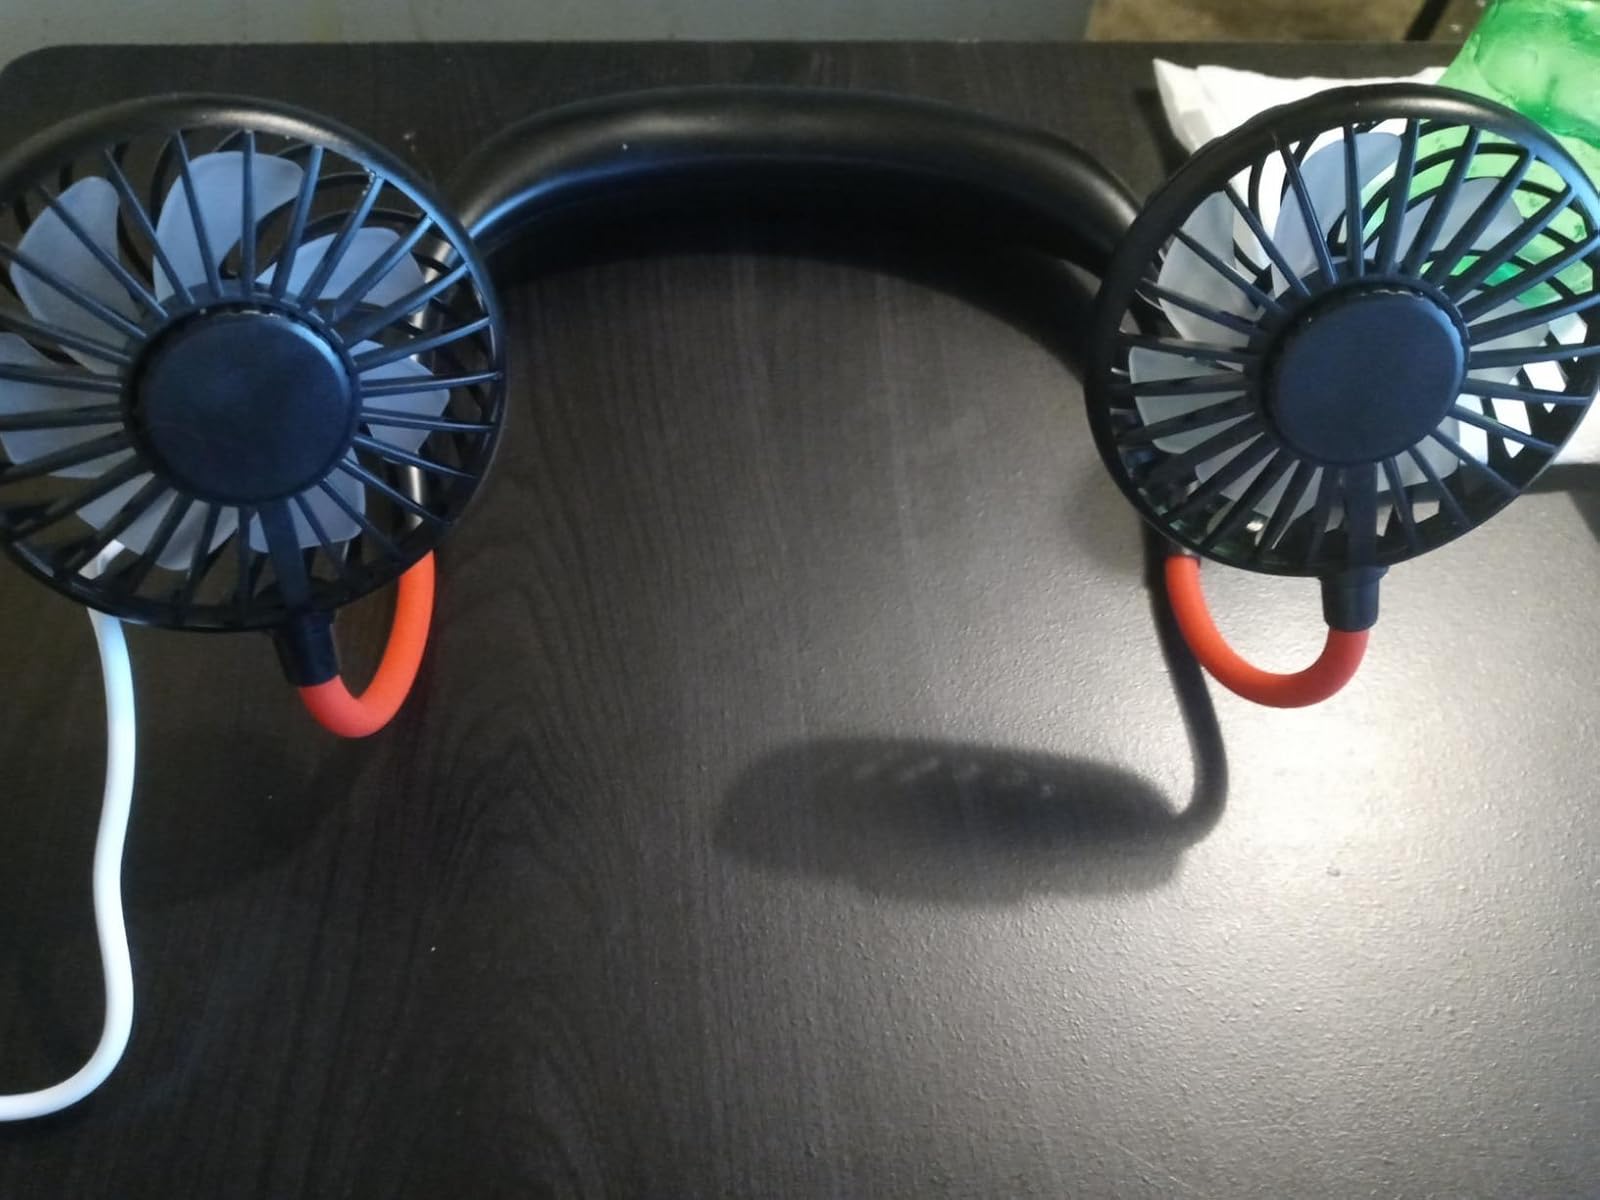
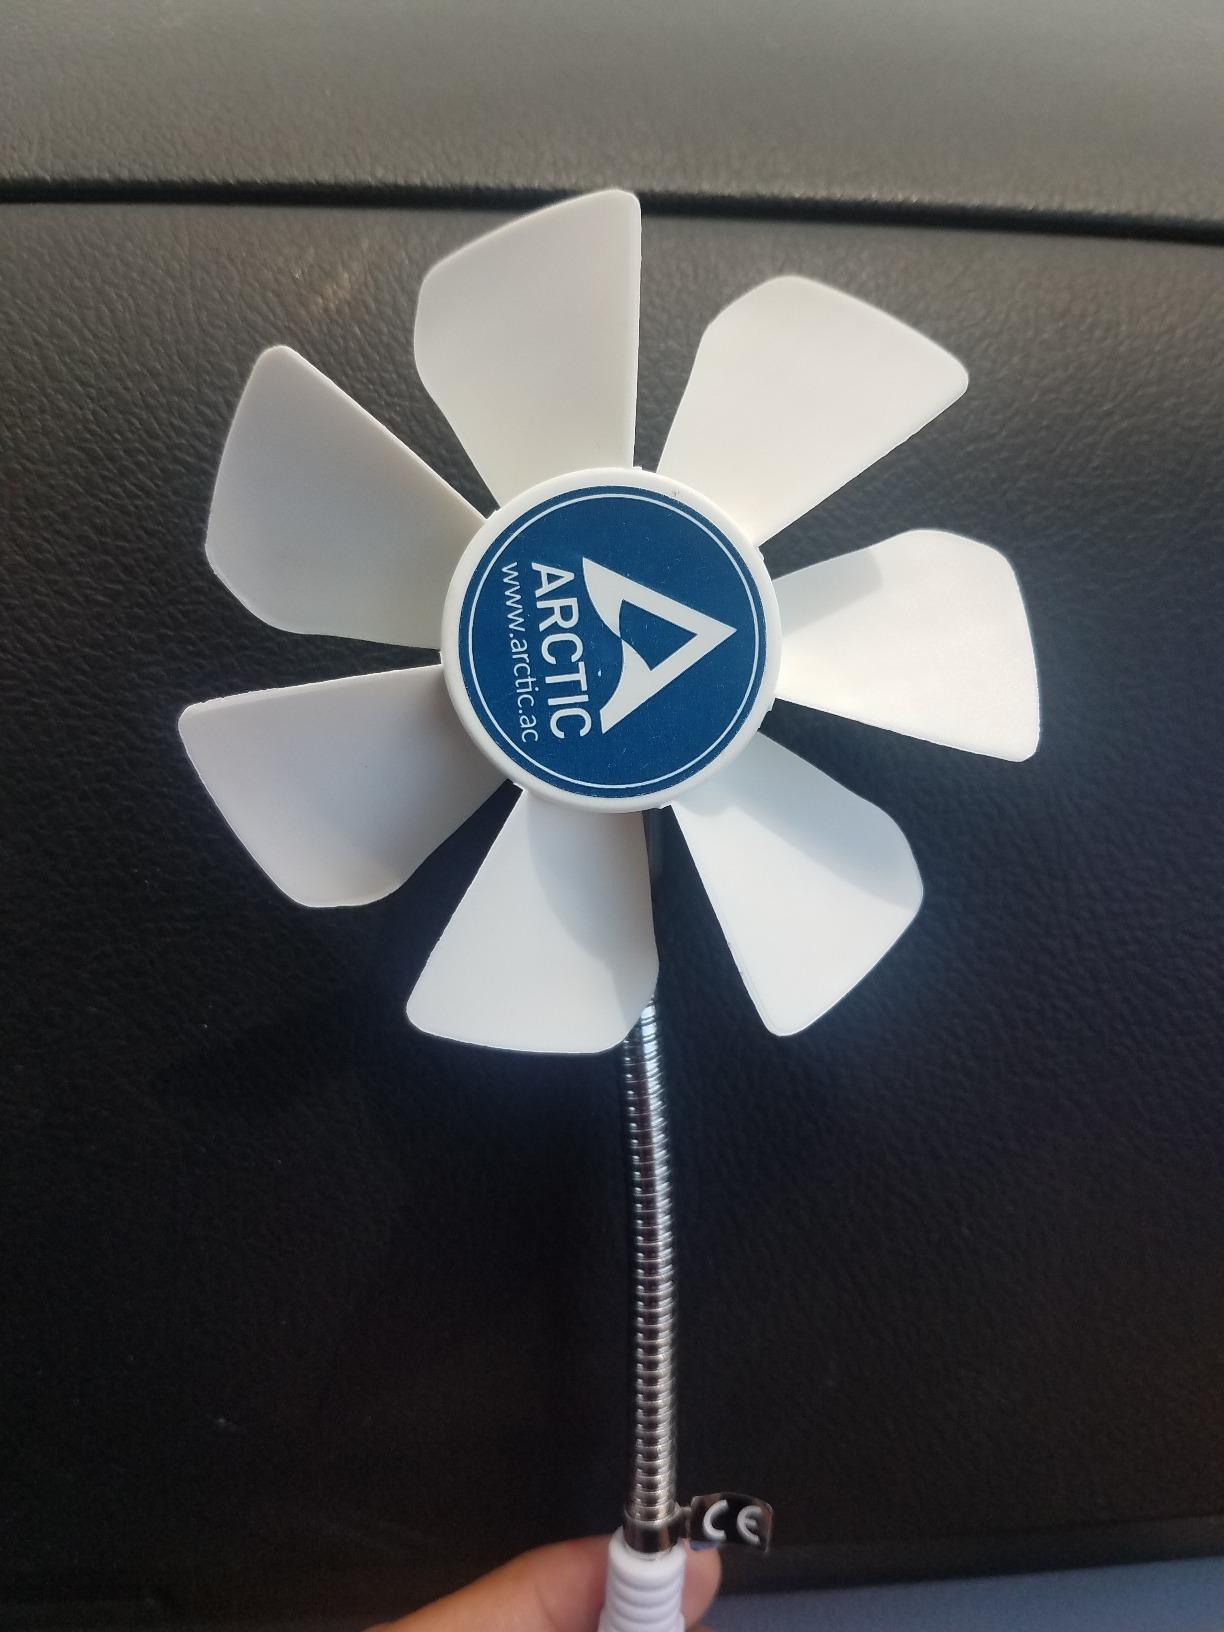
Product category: fan
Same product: no